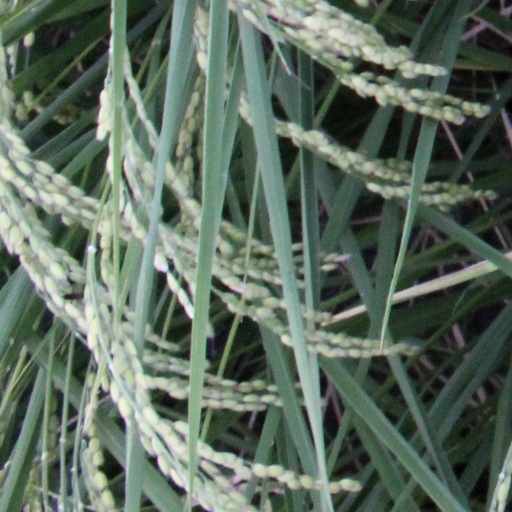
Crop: rice